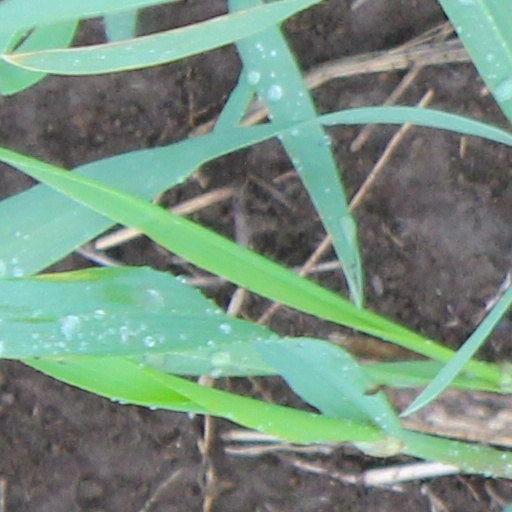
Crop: wheat